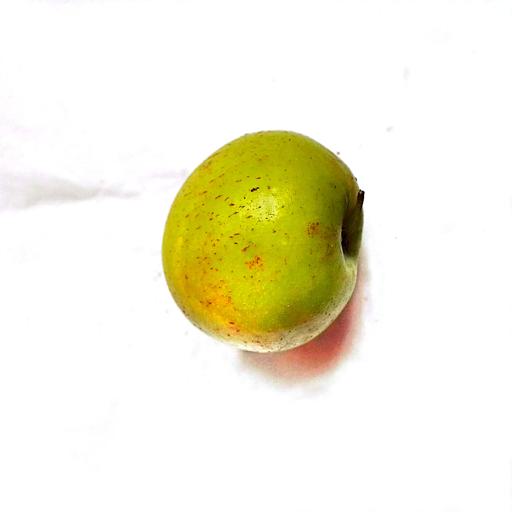
Label: healthy